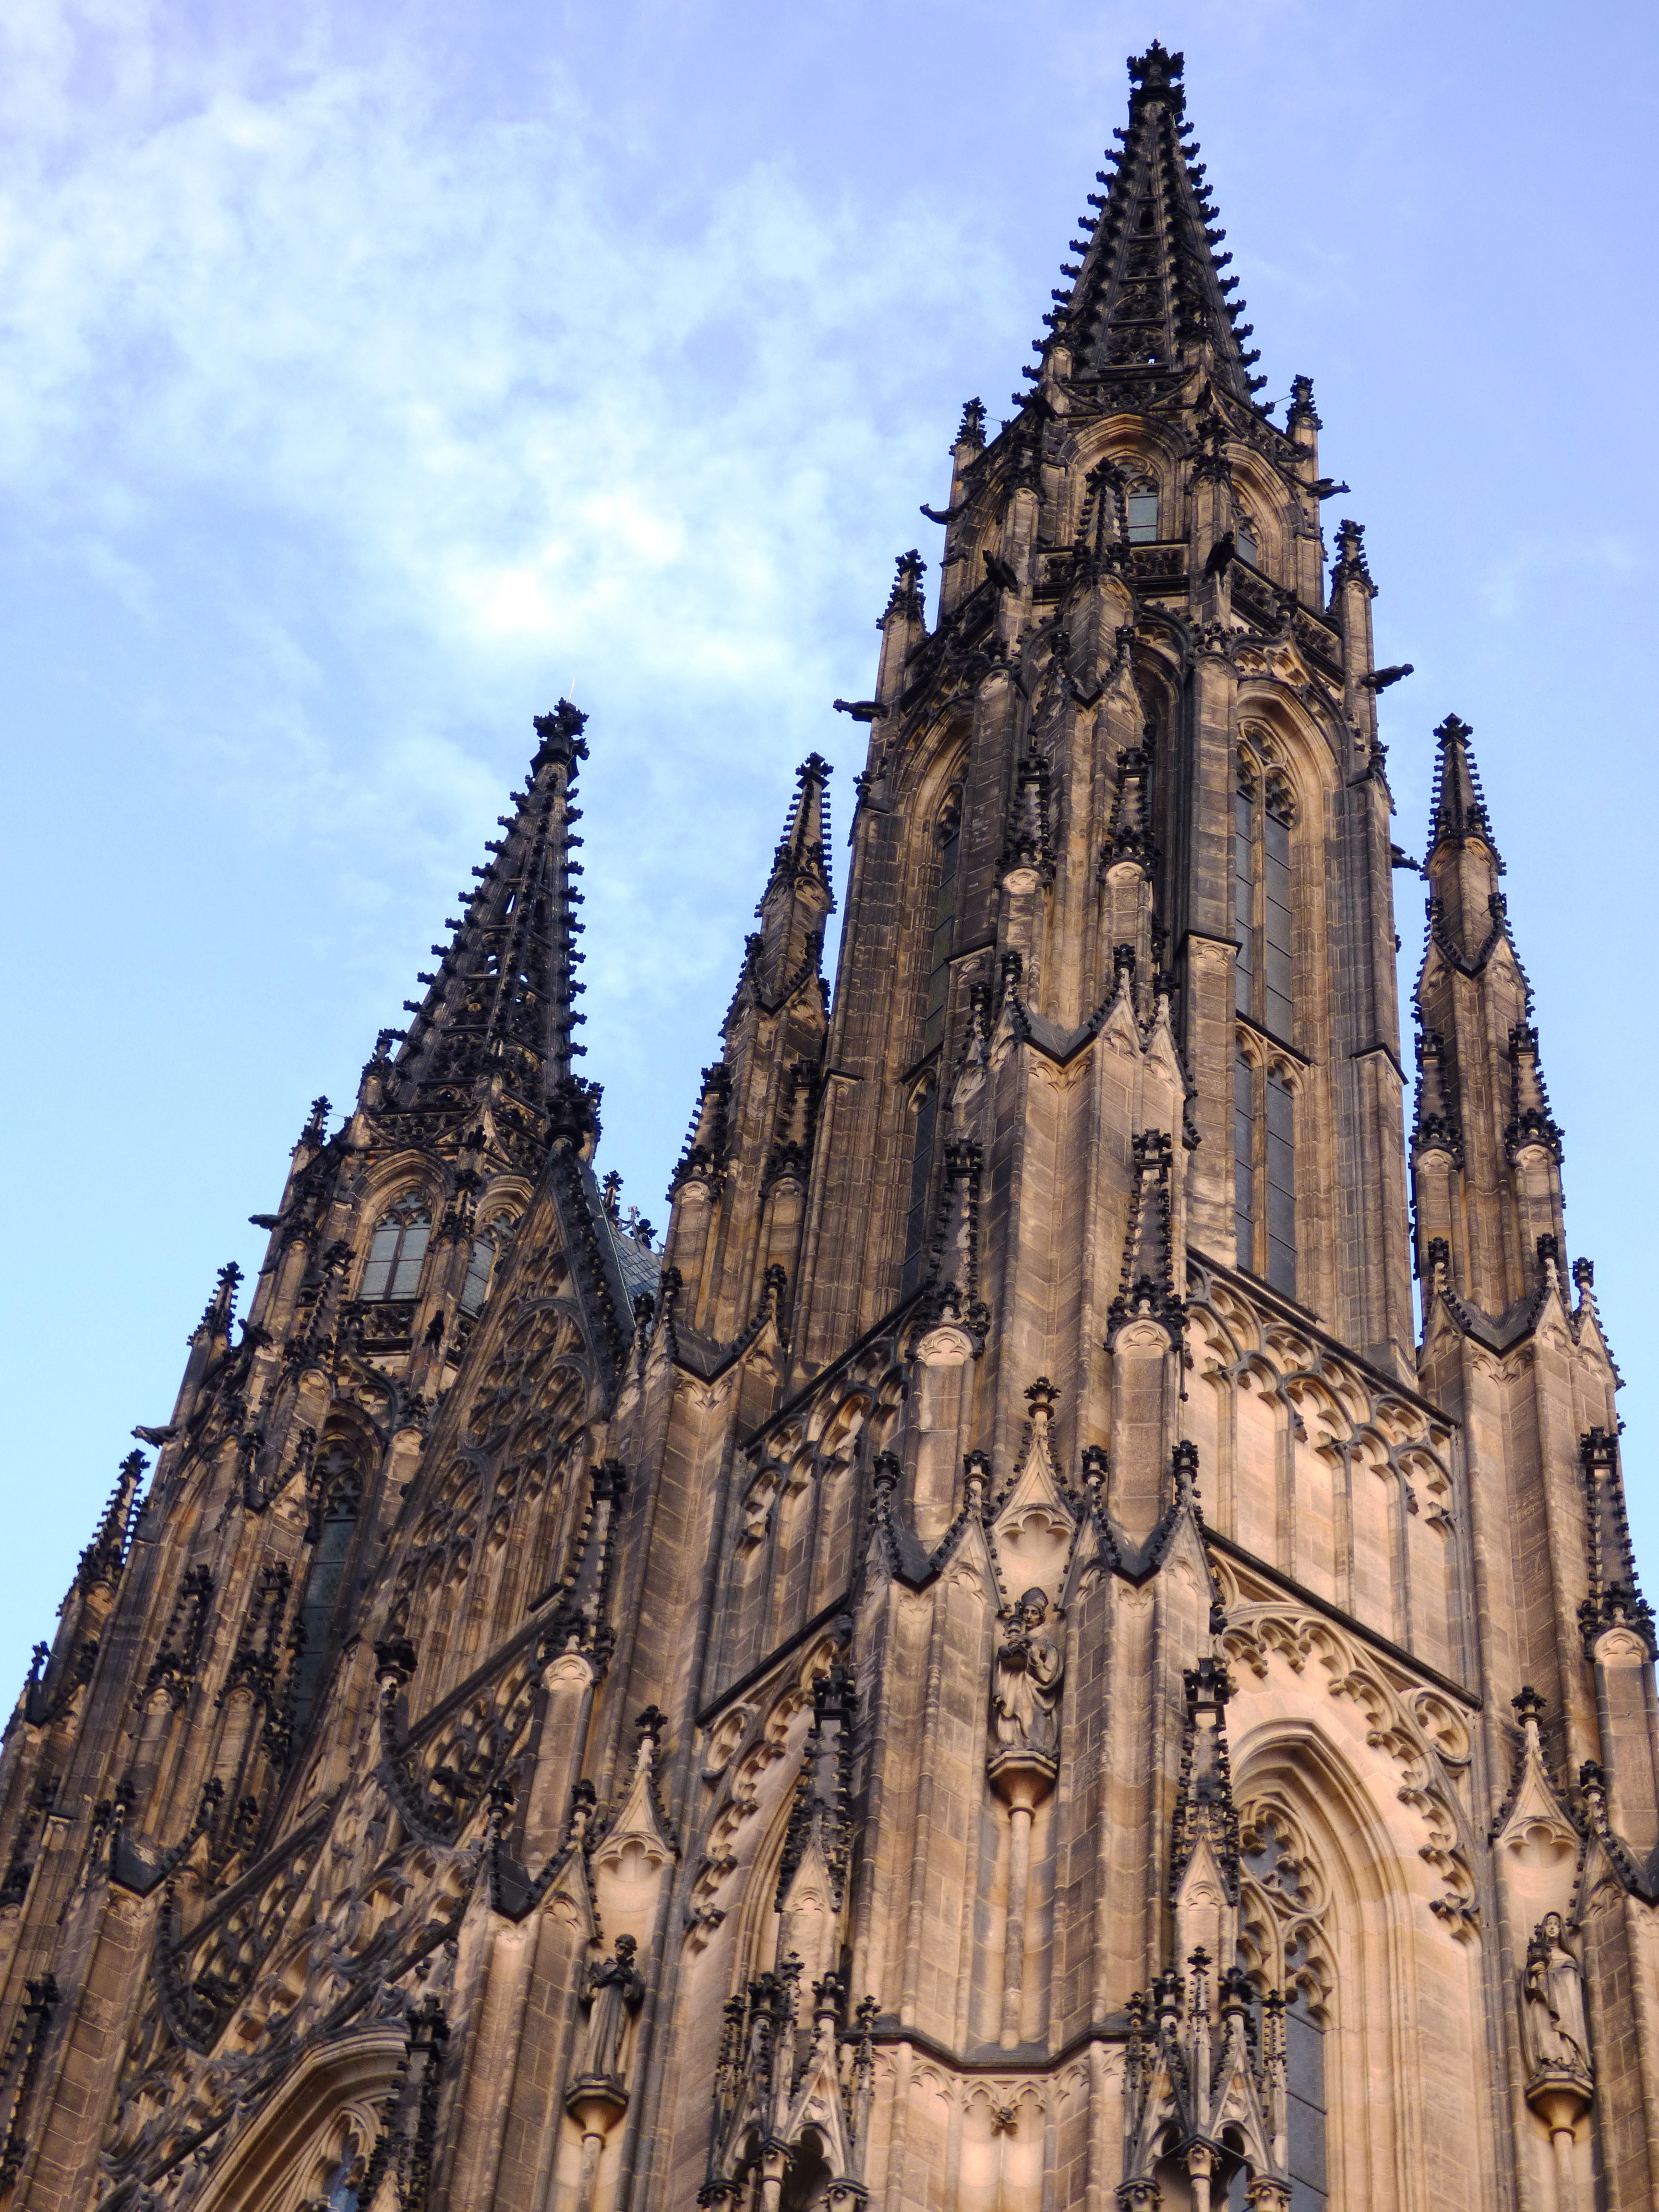
architecture, view, building, monument, tower, religion, landmark, facade, church, cathedral, tourism, gothic, place of worship, medieval architecture, sculpture, religious, tour, temple, spire, faith, steeple, monastery, jesus, christianity, sacred, saints, sacred building, god, decorating, catholicism, gothic architecture, gothic style, sacral, the cathedral, the basilica, historic site